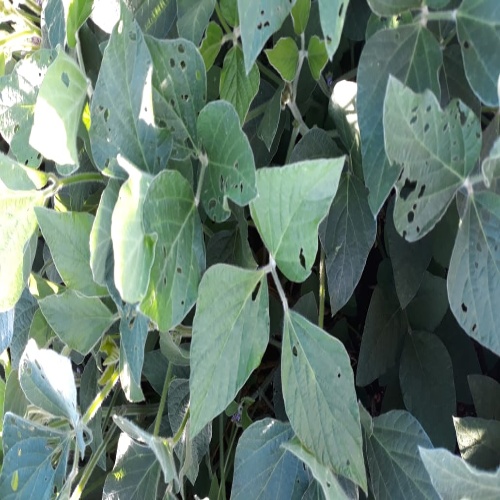
Label: Caterpillar